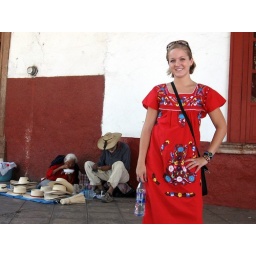
Rachel showing off the dress she bought in the Morelia market the day before.